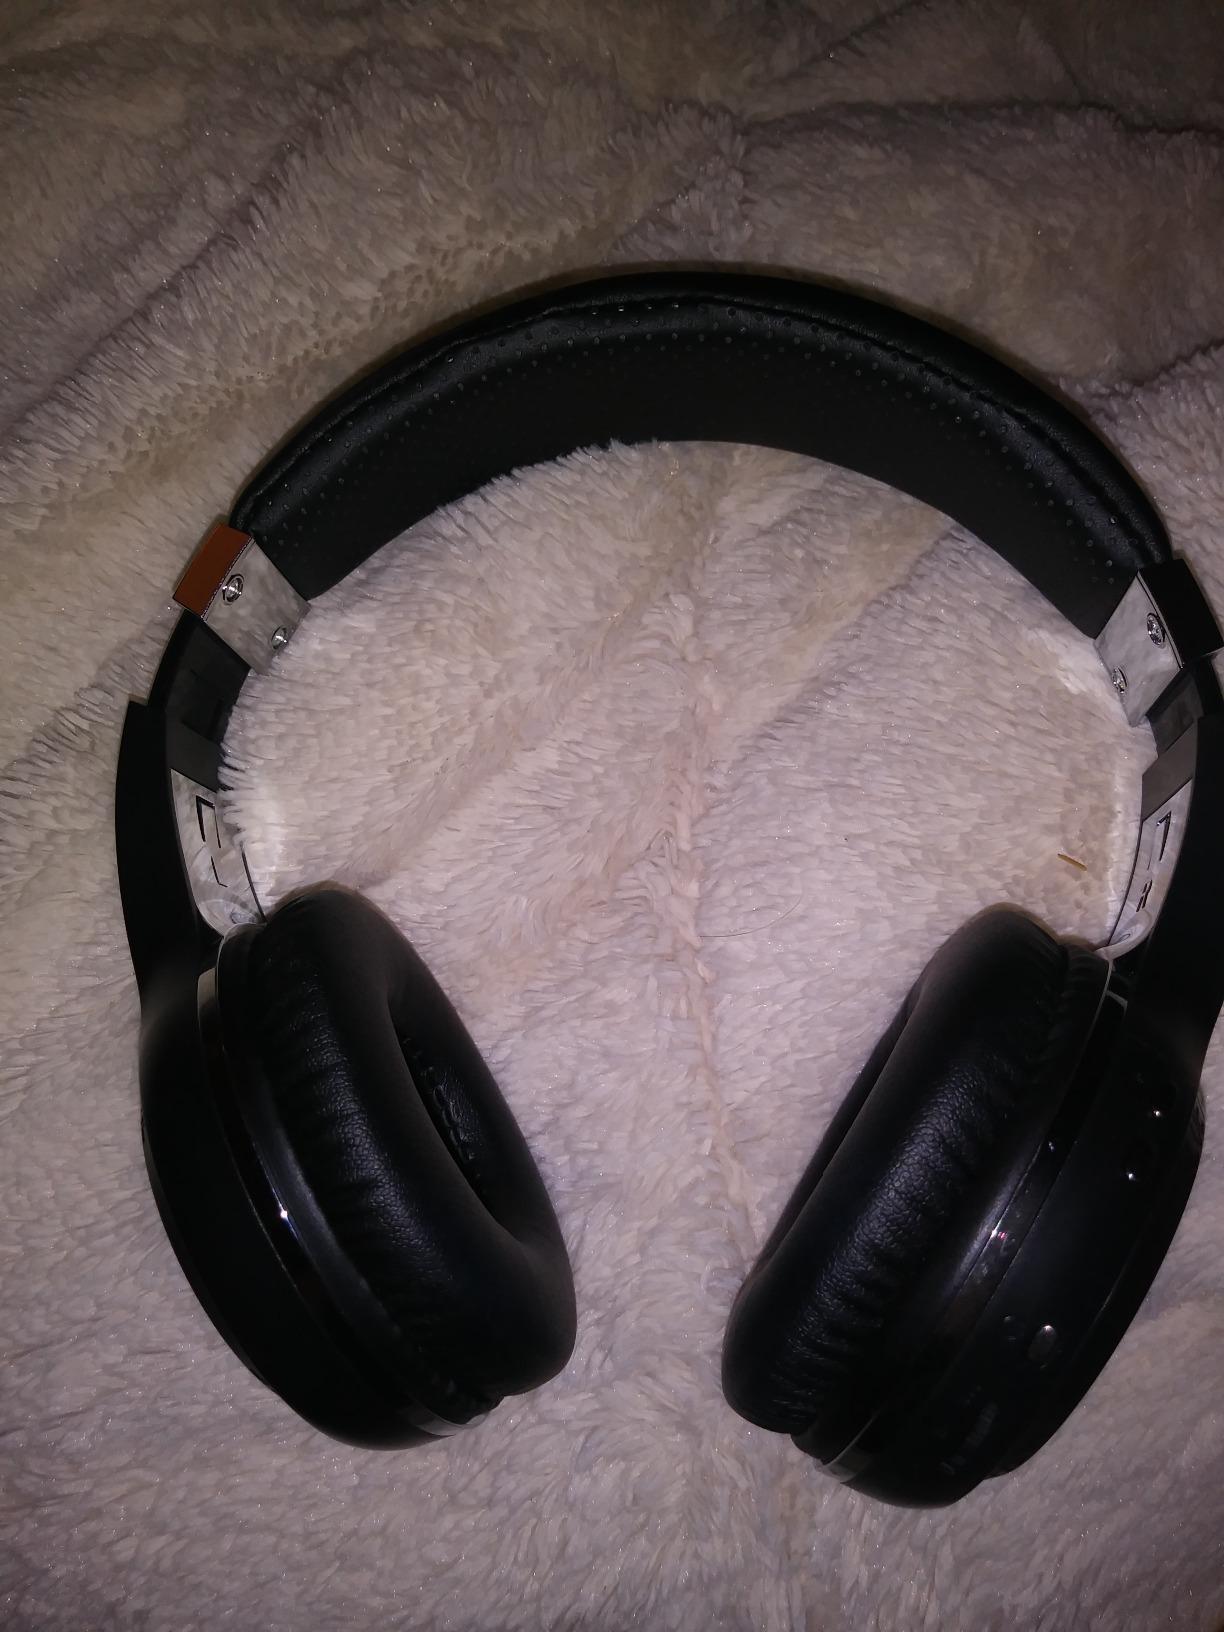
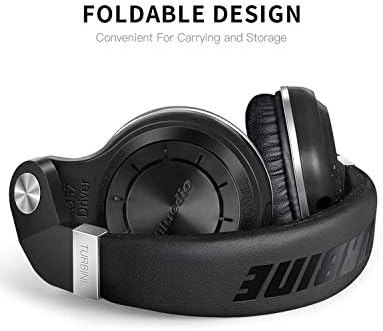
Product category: headphones
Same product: no